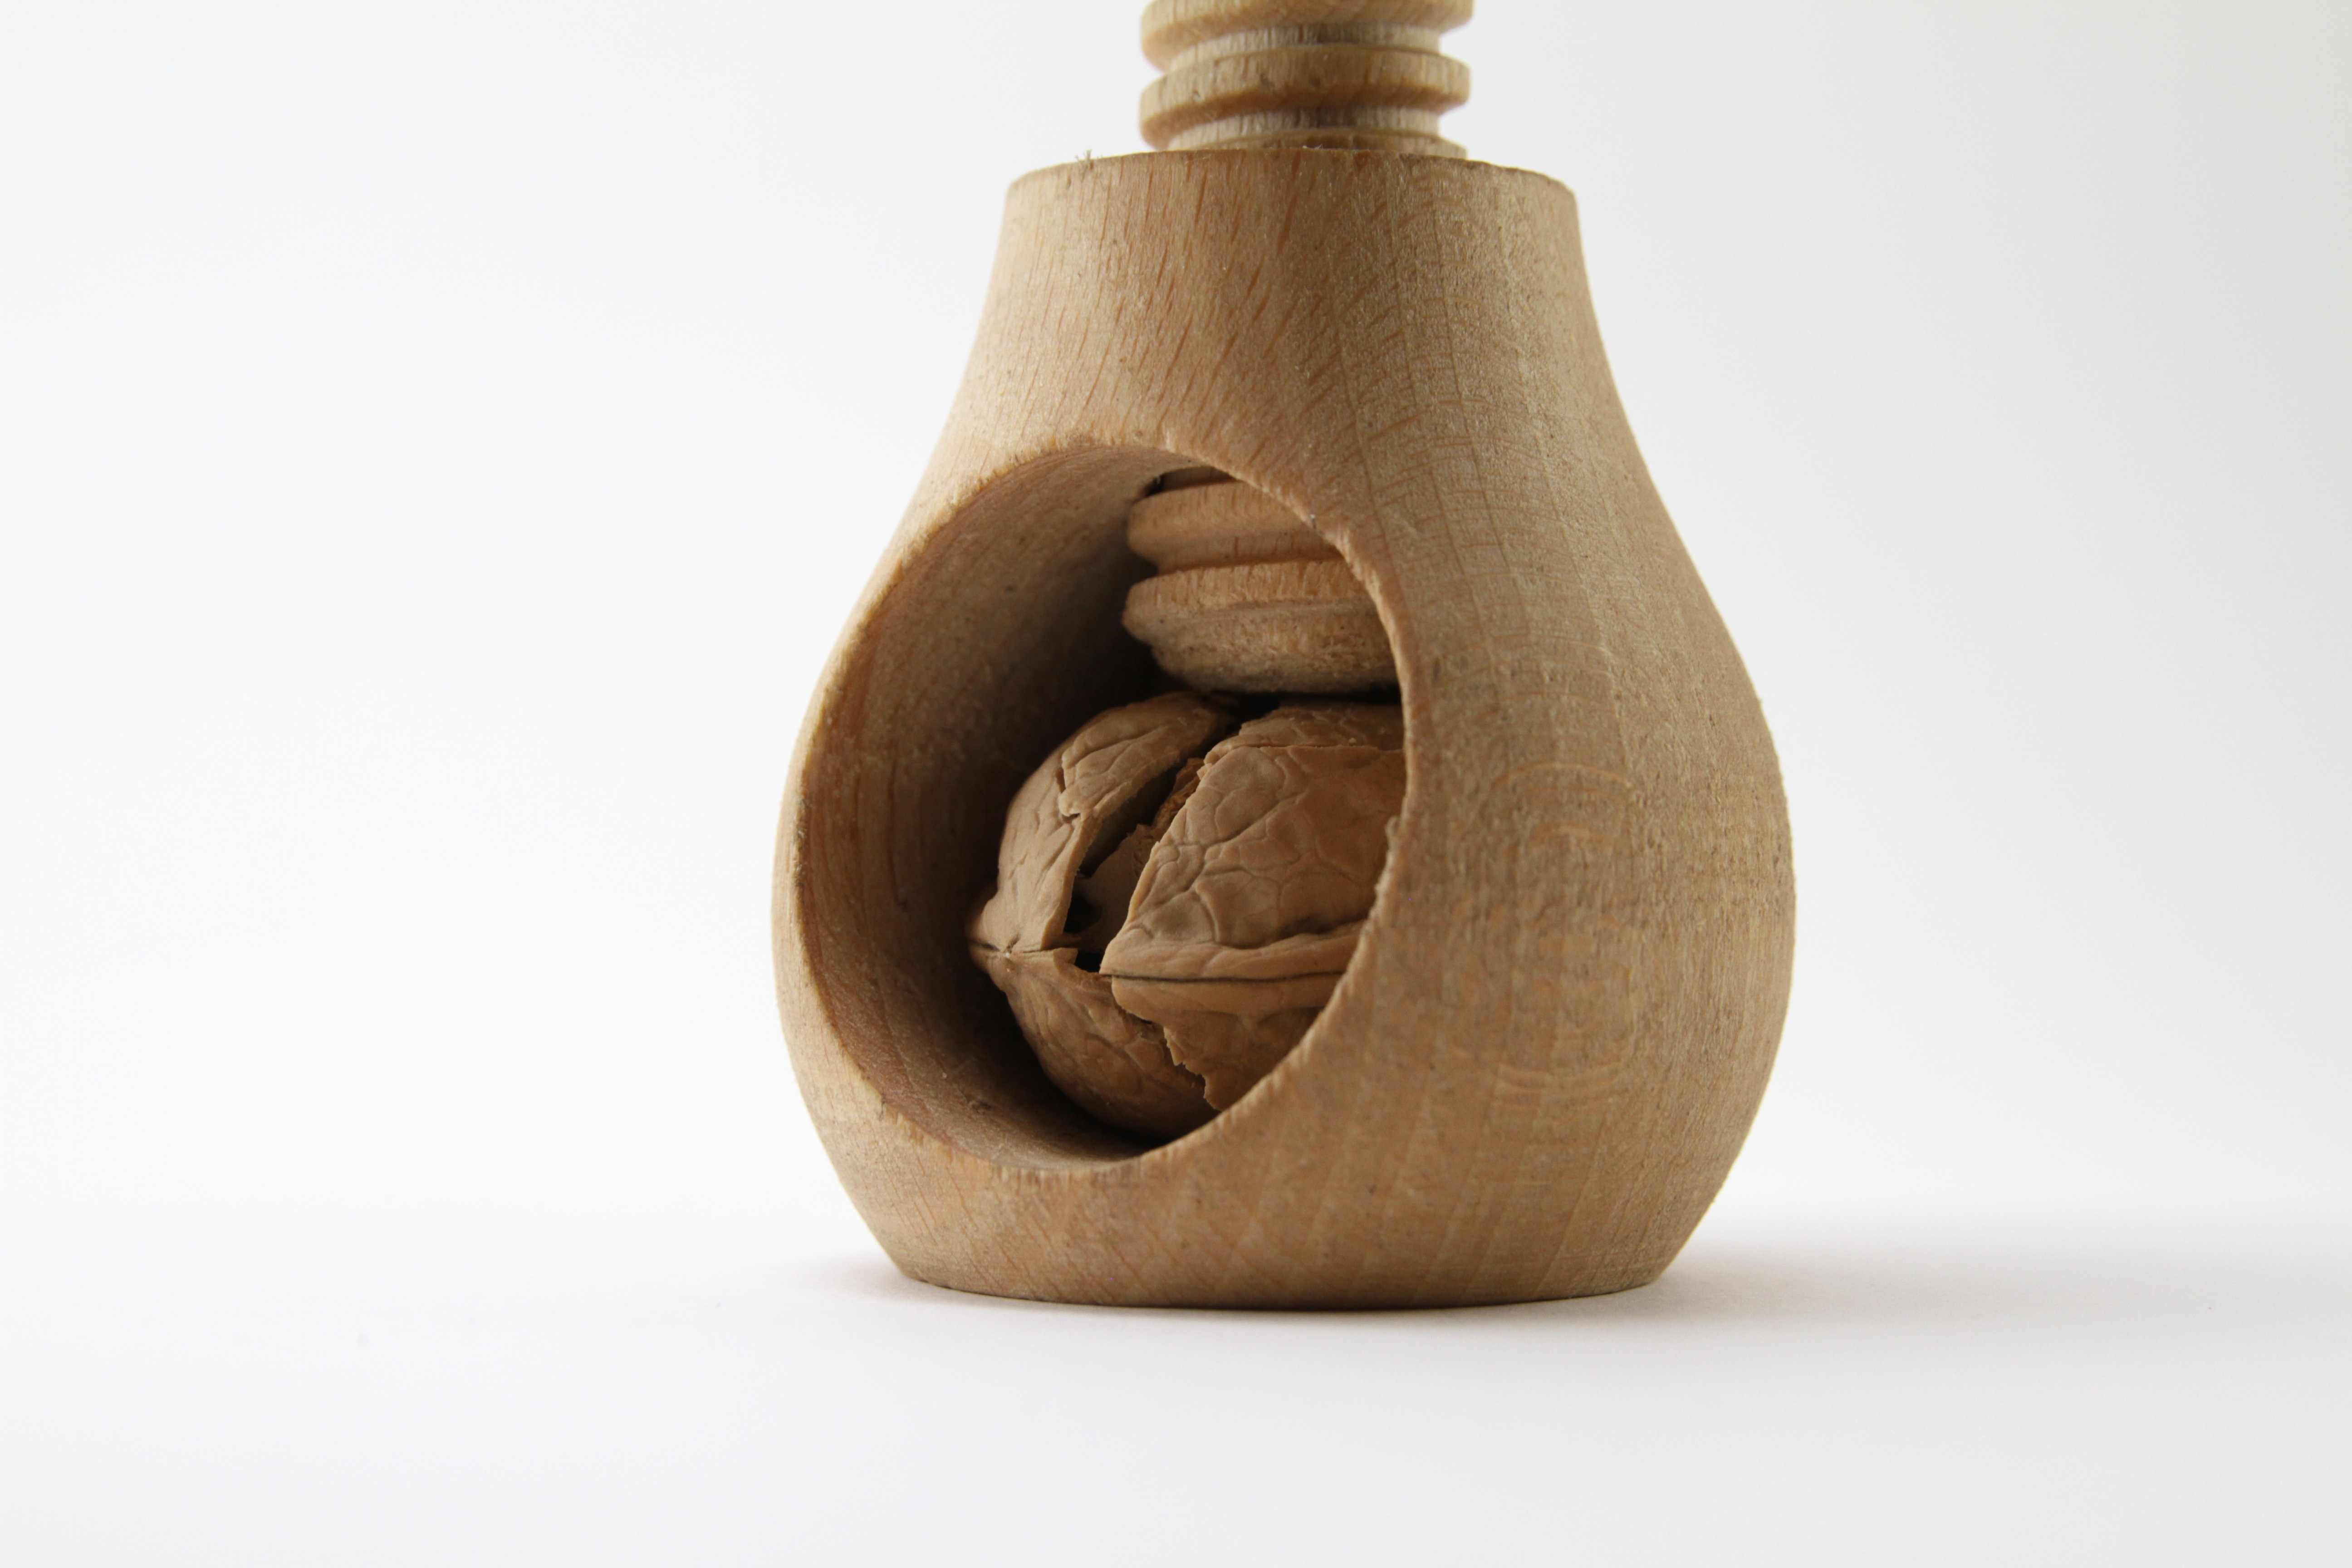
wood, isolated, vase, food, produce, ceramic, brown, shell, nuts, sculpture, art, tasty, walnuts, nutcracker